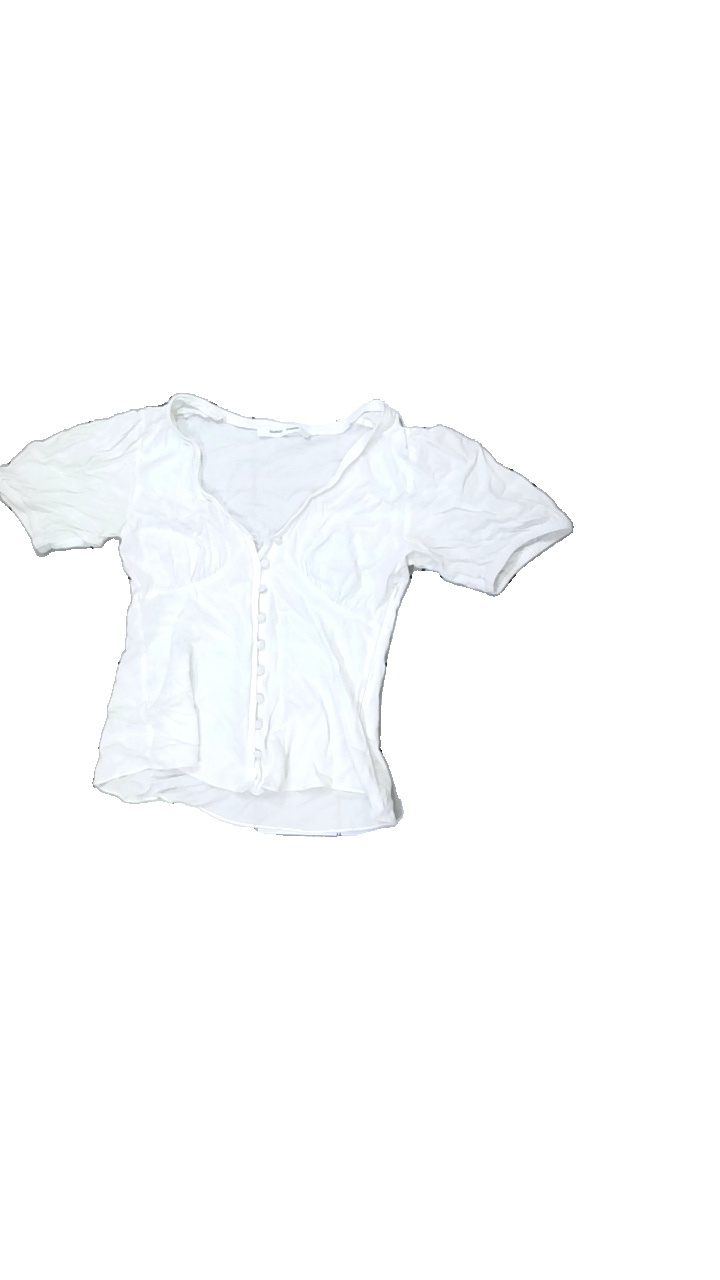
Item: Blouse (Ladies)
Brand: Samsö
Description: vit blus med knappar fram, en knapp förstörd
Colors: White
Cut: Regular
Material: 100% viscose
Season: All
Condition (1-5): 2
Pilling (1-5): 5
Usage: Export
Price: <50